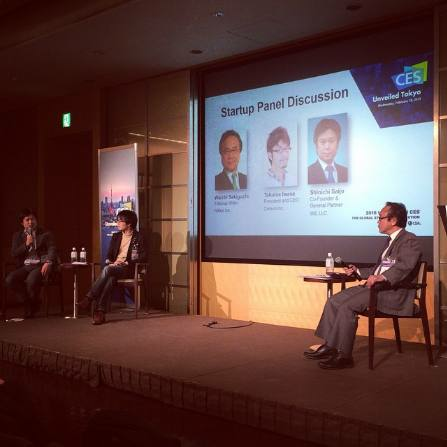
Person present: Yes